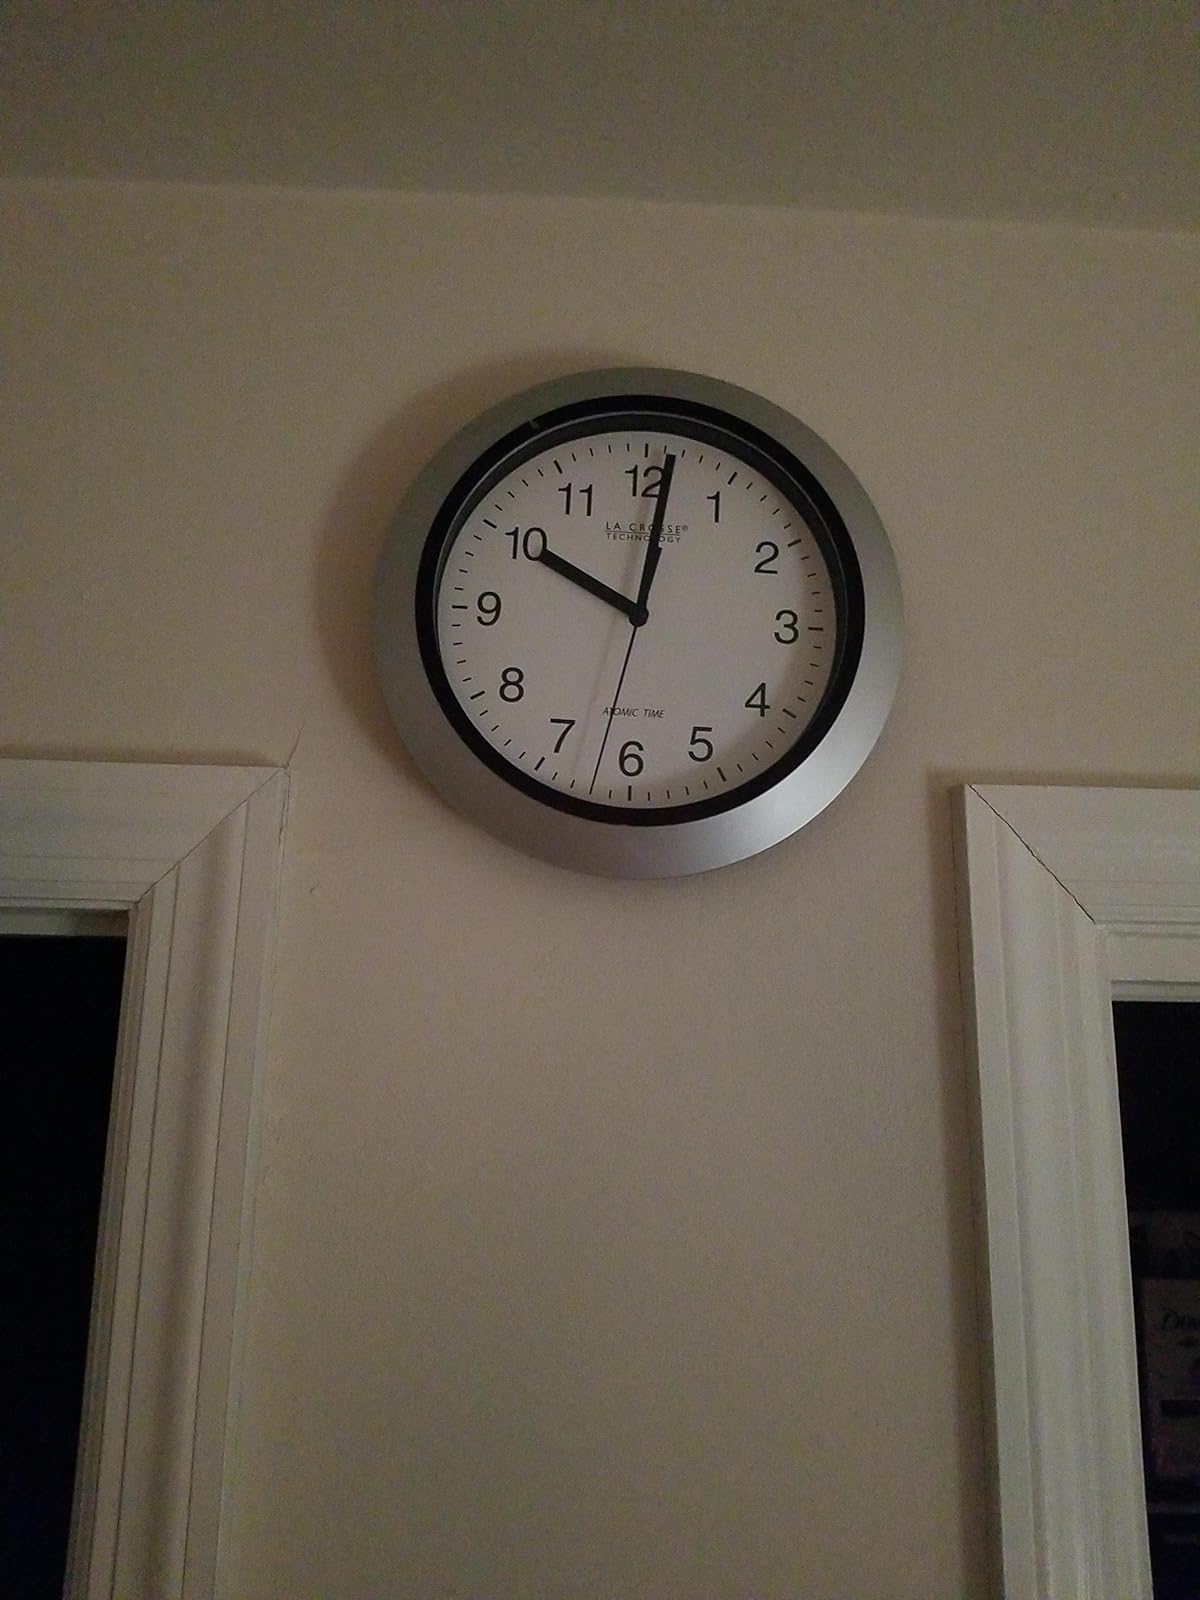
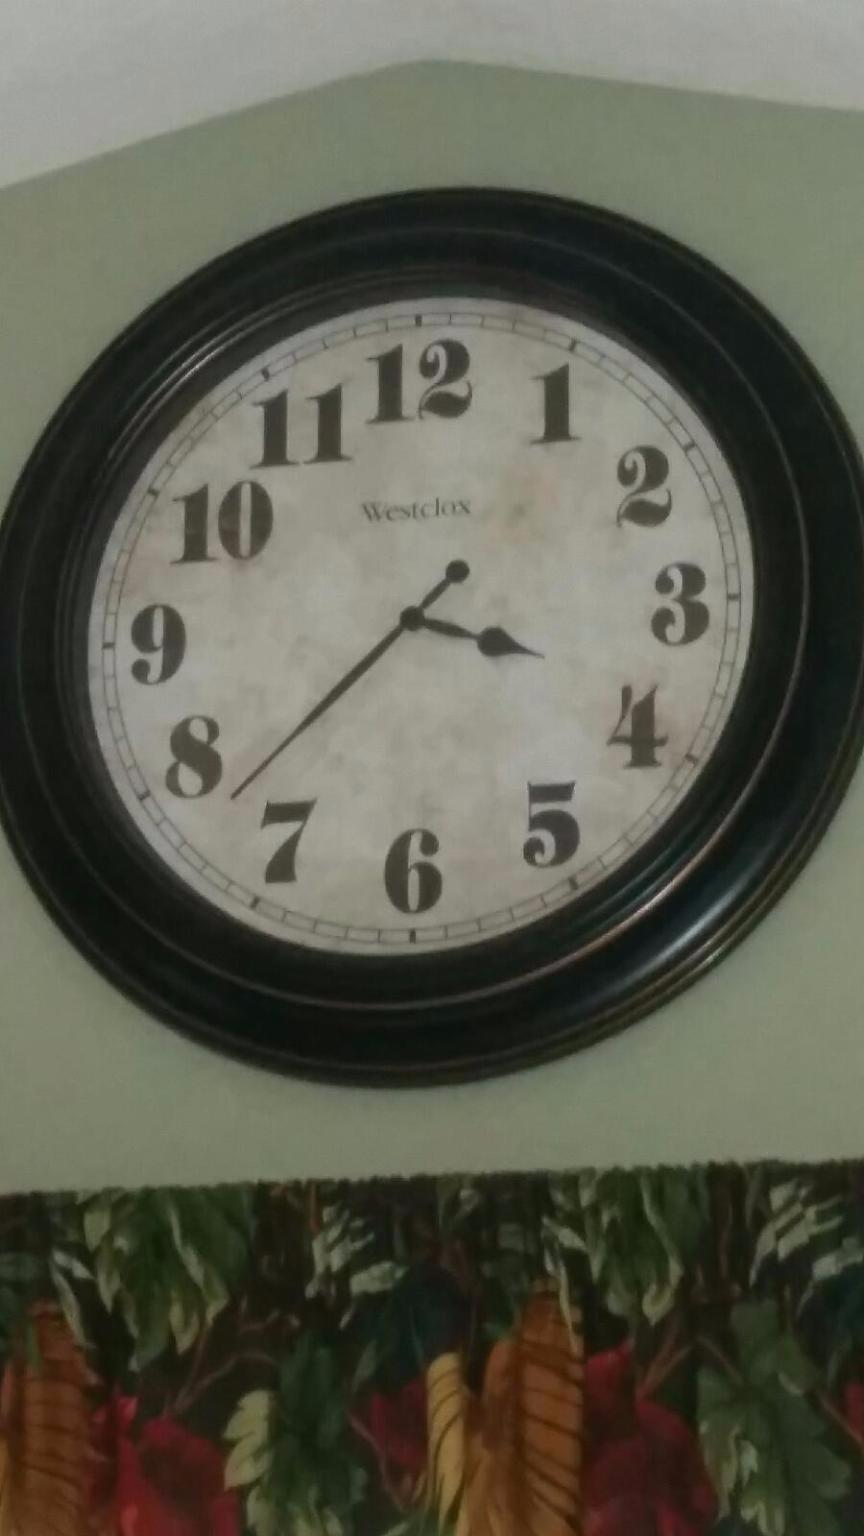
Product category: clock
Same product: no